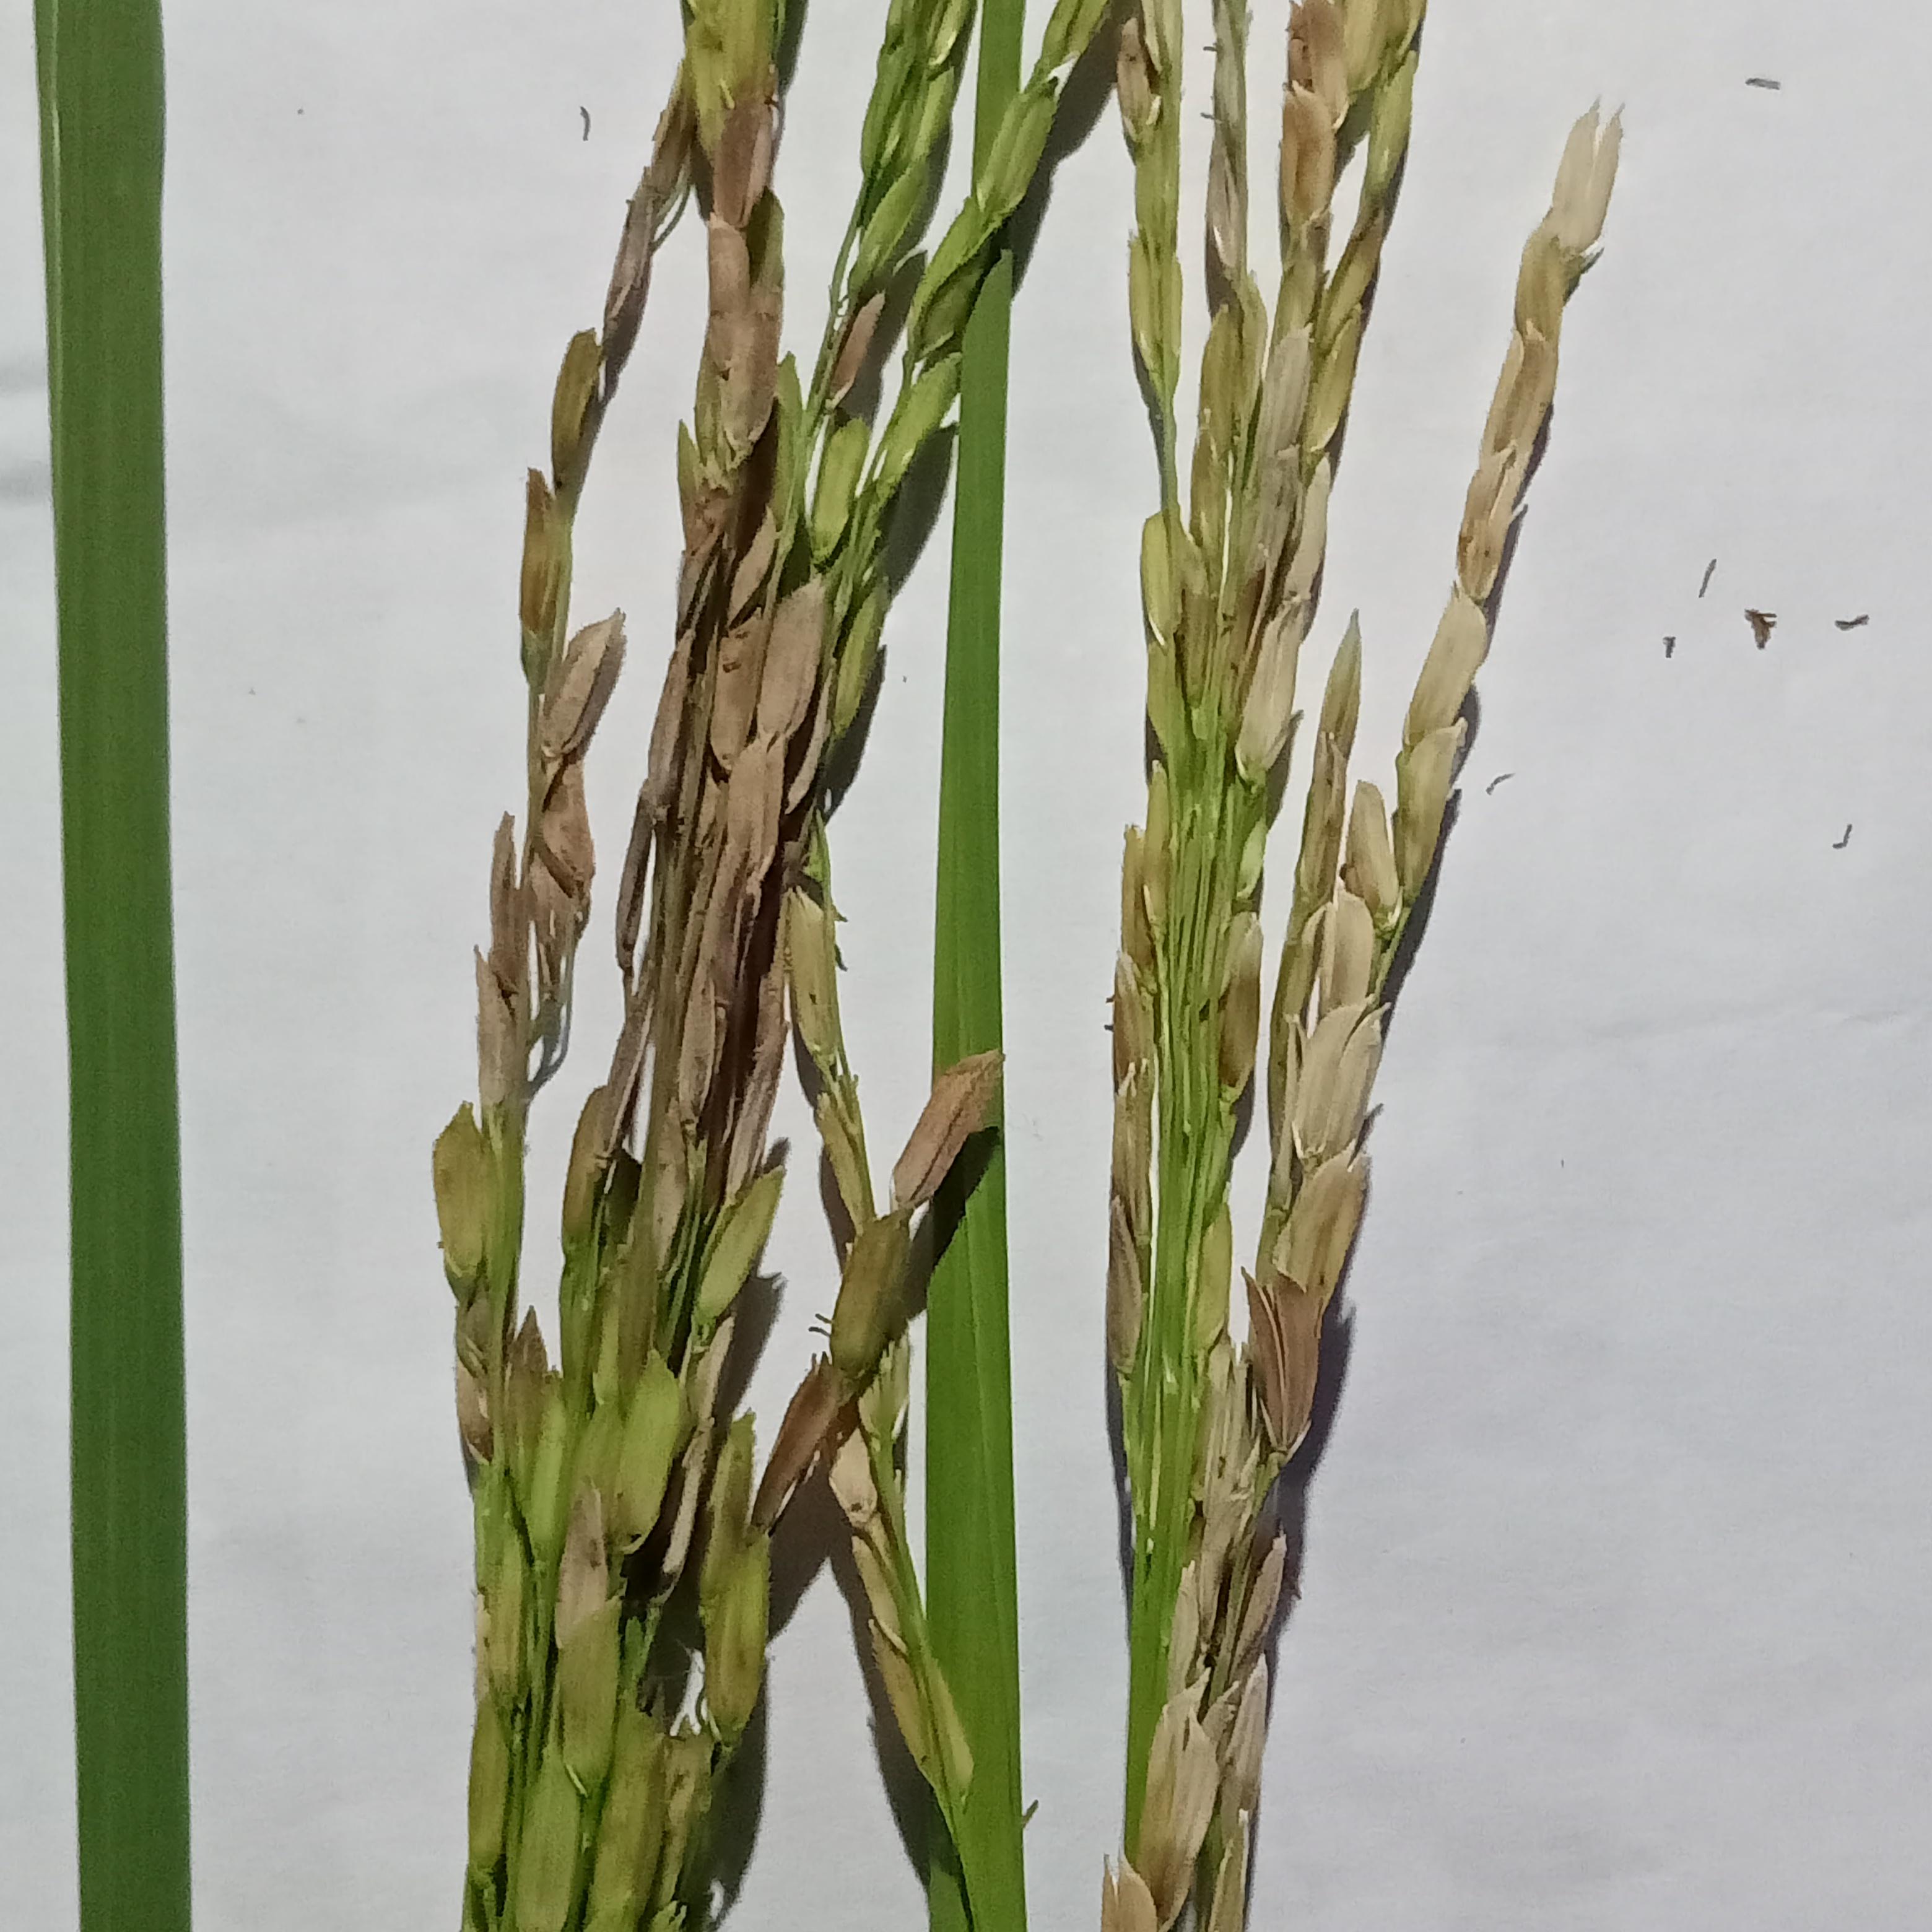
Label: Rice___Neck_Blast